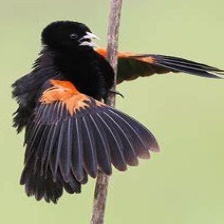
Species: FAN TAILED WIDOW
Scientific name: EUPLECTES AXILLARIS